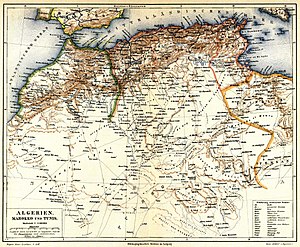
Fransk Algeriet
Kort over Fransk Algeriet omkring 1890
Algérie françaises geografiske placering
Fransk Algeriet var navnet på Algeriet under Frankrigs kolonistyre fra 1830 til landets selvstændighed i 1962.